Krefeld Zoo

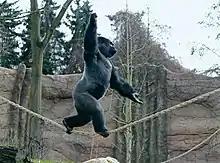
Gorilla Kidogo at his tightrope walk in Krefeld Zoo

Two groups of lowland gorillas have been living in Krefeld Zoo since 2014, but they do not meet each other. In the gorilla garden opened in 2012, the great apes can be observed in action in an outdoor enclosure. The enclosure has an outdoor area of around 1,200 m with an adjoining 360 m gorilla house. So far, the following young males have been born there: Tambo (* 2 June 2013, Kidogo x Muna), Pepe (* 6 May 2005, Kidogo x Miliki) and Bobóto (* 31 December 2018, Kidogo x Miliki).